Herzburg

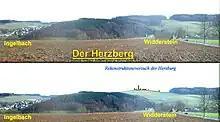
Herzburg reconstruction

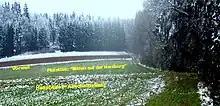
Section of rampart at Herzburg

The Herzburg (also sometimes the "Harzburg") was a castle near the county town of Altenkirchen (Westerwald) that stood on the long hill spur between Gieleroth, Widderstein, Ingelbach and Borod. Archaeological monuments and place names give clues to the earlier settlement. The River Wied flows around this hilltop which is strategically located between the old "Cologne-Frankfurt Road" (now the B 8) and the old Cologne-Leipzig road (now the B 414). The two routes are combined from Cologne to Altenkirchen and then branch out. The Cologne-Leipzig road is also called the Cologne High Military and Escort Road ("Cölnische Hohe Heer- und Geleitstraße") from Cologne to Greifenstein/Herborn on the Lahn.